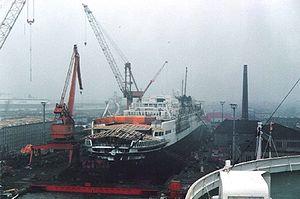
Le Queen Elizabeth 2 est un paquebot transatlantique britannique qui a sillonné les mers de 1969 à 2008. Il est principalement utilisé pour assurer la liaison transatlantique maritime régulière entre Southampton et New York, via Cherbourg, pour une traversée de cinq jours. Après le lancement du Queen Mary 2, il est employé principalement comme navire de croisière et effectue, chaque année, un tour du monde de trois mois.